Mary Jefferson Eppes

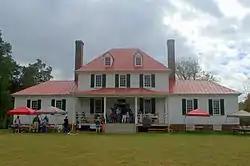
Eppington, the home of Elizabeth Wayles Eppes and Francis Wayles Eppes

The Jefferson daughters stayed at Eppington with their aunt and uncle, Elizabeth Wayles Eppes and Francis Wayles Eppes, who was her mother's cousin.